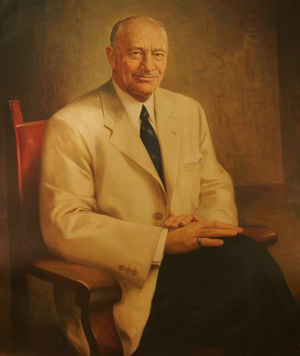
Conrad Hilton
Conrad Nicholson Hilton var en amerikansk forretningsmand og grundlægger af den internationale hotelkæde Hilton. Hans far var født på gården Hilton på Kløfta i Norge og emigrerede til USA i 1870. Hans amerikanskfødte mor var af tysk oprindelse. Han voksede op med syv søskende Felice A. Hilton, Eva C. Hilton, Carl H. Hilton, Julian Hilton, Rosemary J. Hilton, August H. Hilton og Helen A. Hilton.